SIG SG 550

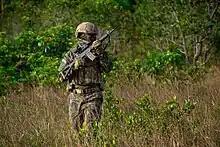
Brazilian special forces with the SG 551

The compact SG 552 Commando (full designation as the 552-2P) carbine was released in July 1998. It has a shorter barrel (with an open, 3-prong flash suppressor) and gas tube, ventilated handguards and a redesigned bolt carrier group that was integrated with the piston rod to form a single moving assembly. The SG 552 series rifles have a long sight radius. The return mechanism has been moved to the rear of the receiver housing and its recoil spring is guided in a way analogous to that of the AK-47: on a steel guide rod (later models feature a polymer guide rod) resting against the lower receiver's rear surface under tension of the compressed recoil spring. Like the SG 550/551, this model can accept rails and accessories enabling the use of optics. A long barrel version of the SG 552 known as the SG 552 LB incorporates a barrel with provision to fire rifle grenades and support a bayonet. The SG 552 models were discontinued in 2008 and replaced by the SG 553. Upgrade part kits are available to convert a SG 552 in to a SG 553.